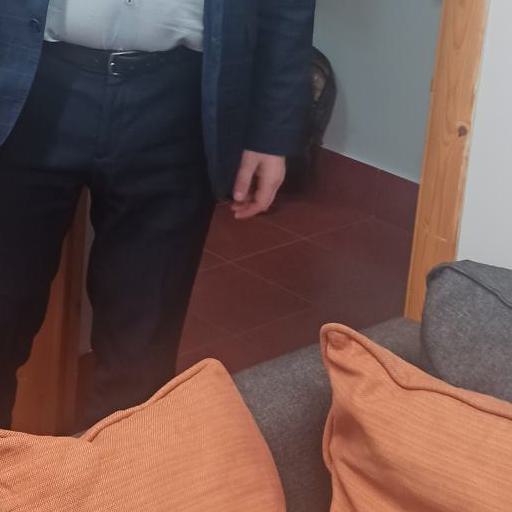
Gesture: no_gesture